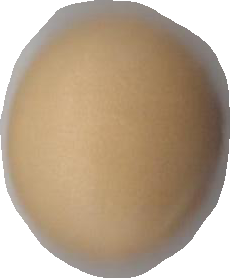
Variety: Dega